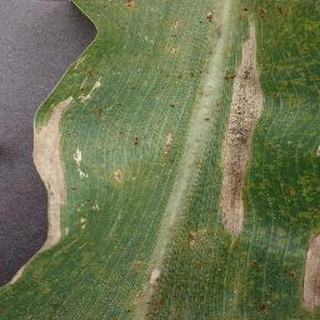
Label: corn_northern_leaf_blight